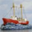
Label: ship